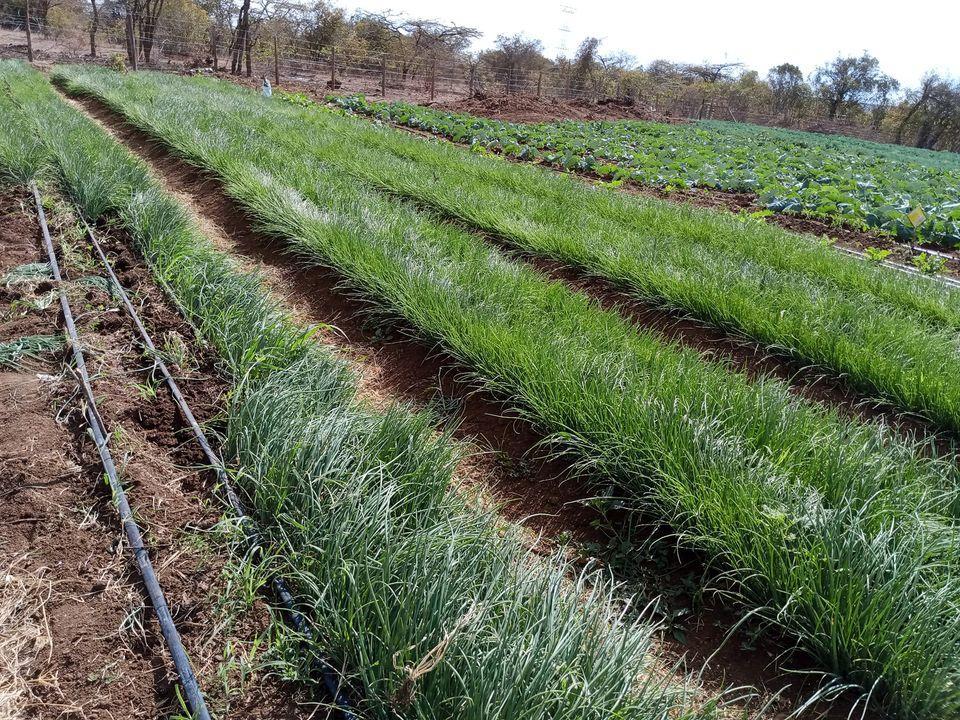
Shamba limezungushiwa uzio wa seng’enge likioteshwa mazao kwa ajili ya biashara, huku likitumia mfumo wa kisasa wa umwagiliaji.